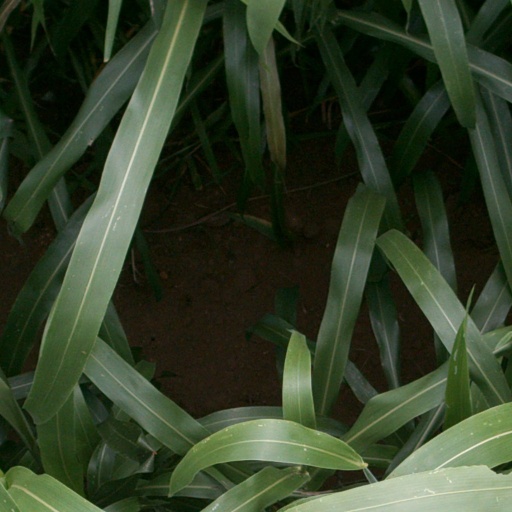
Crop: sorghum